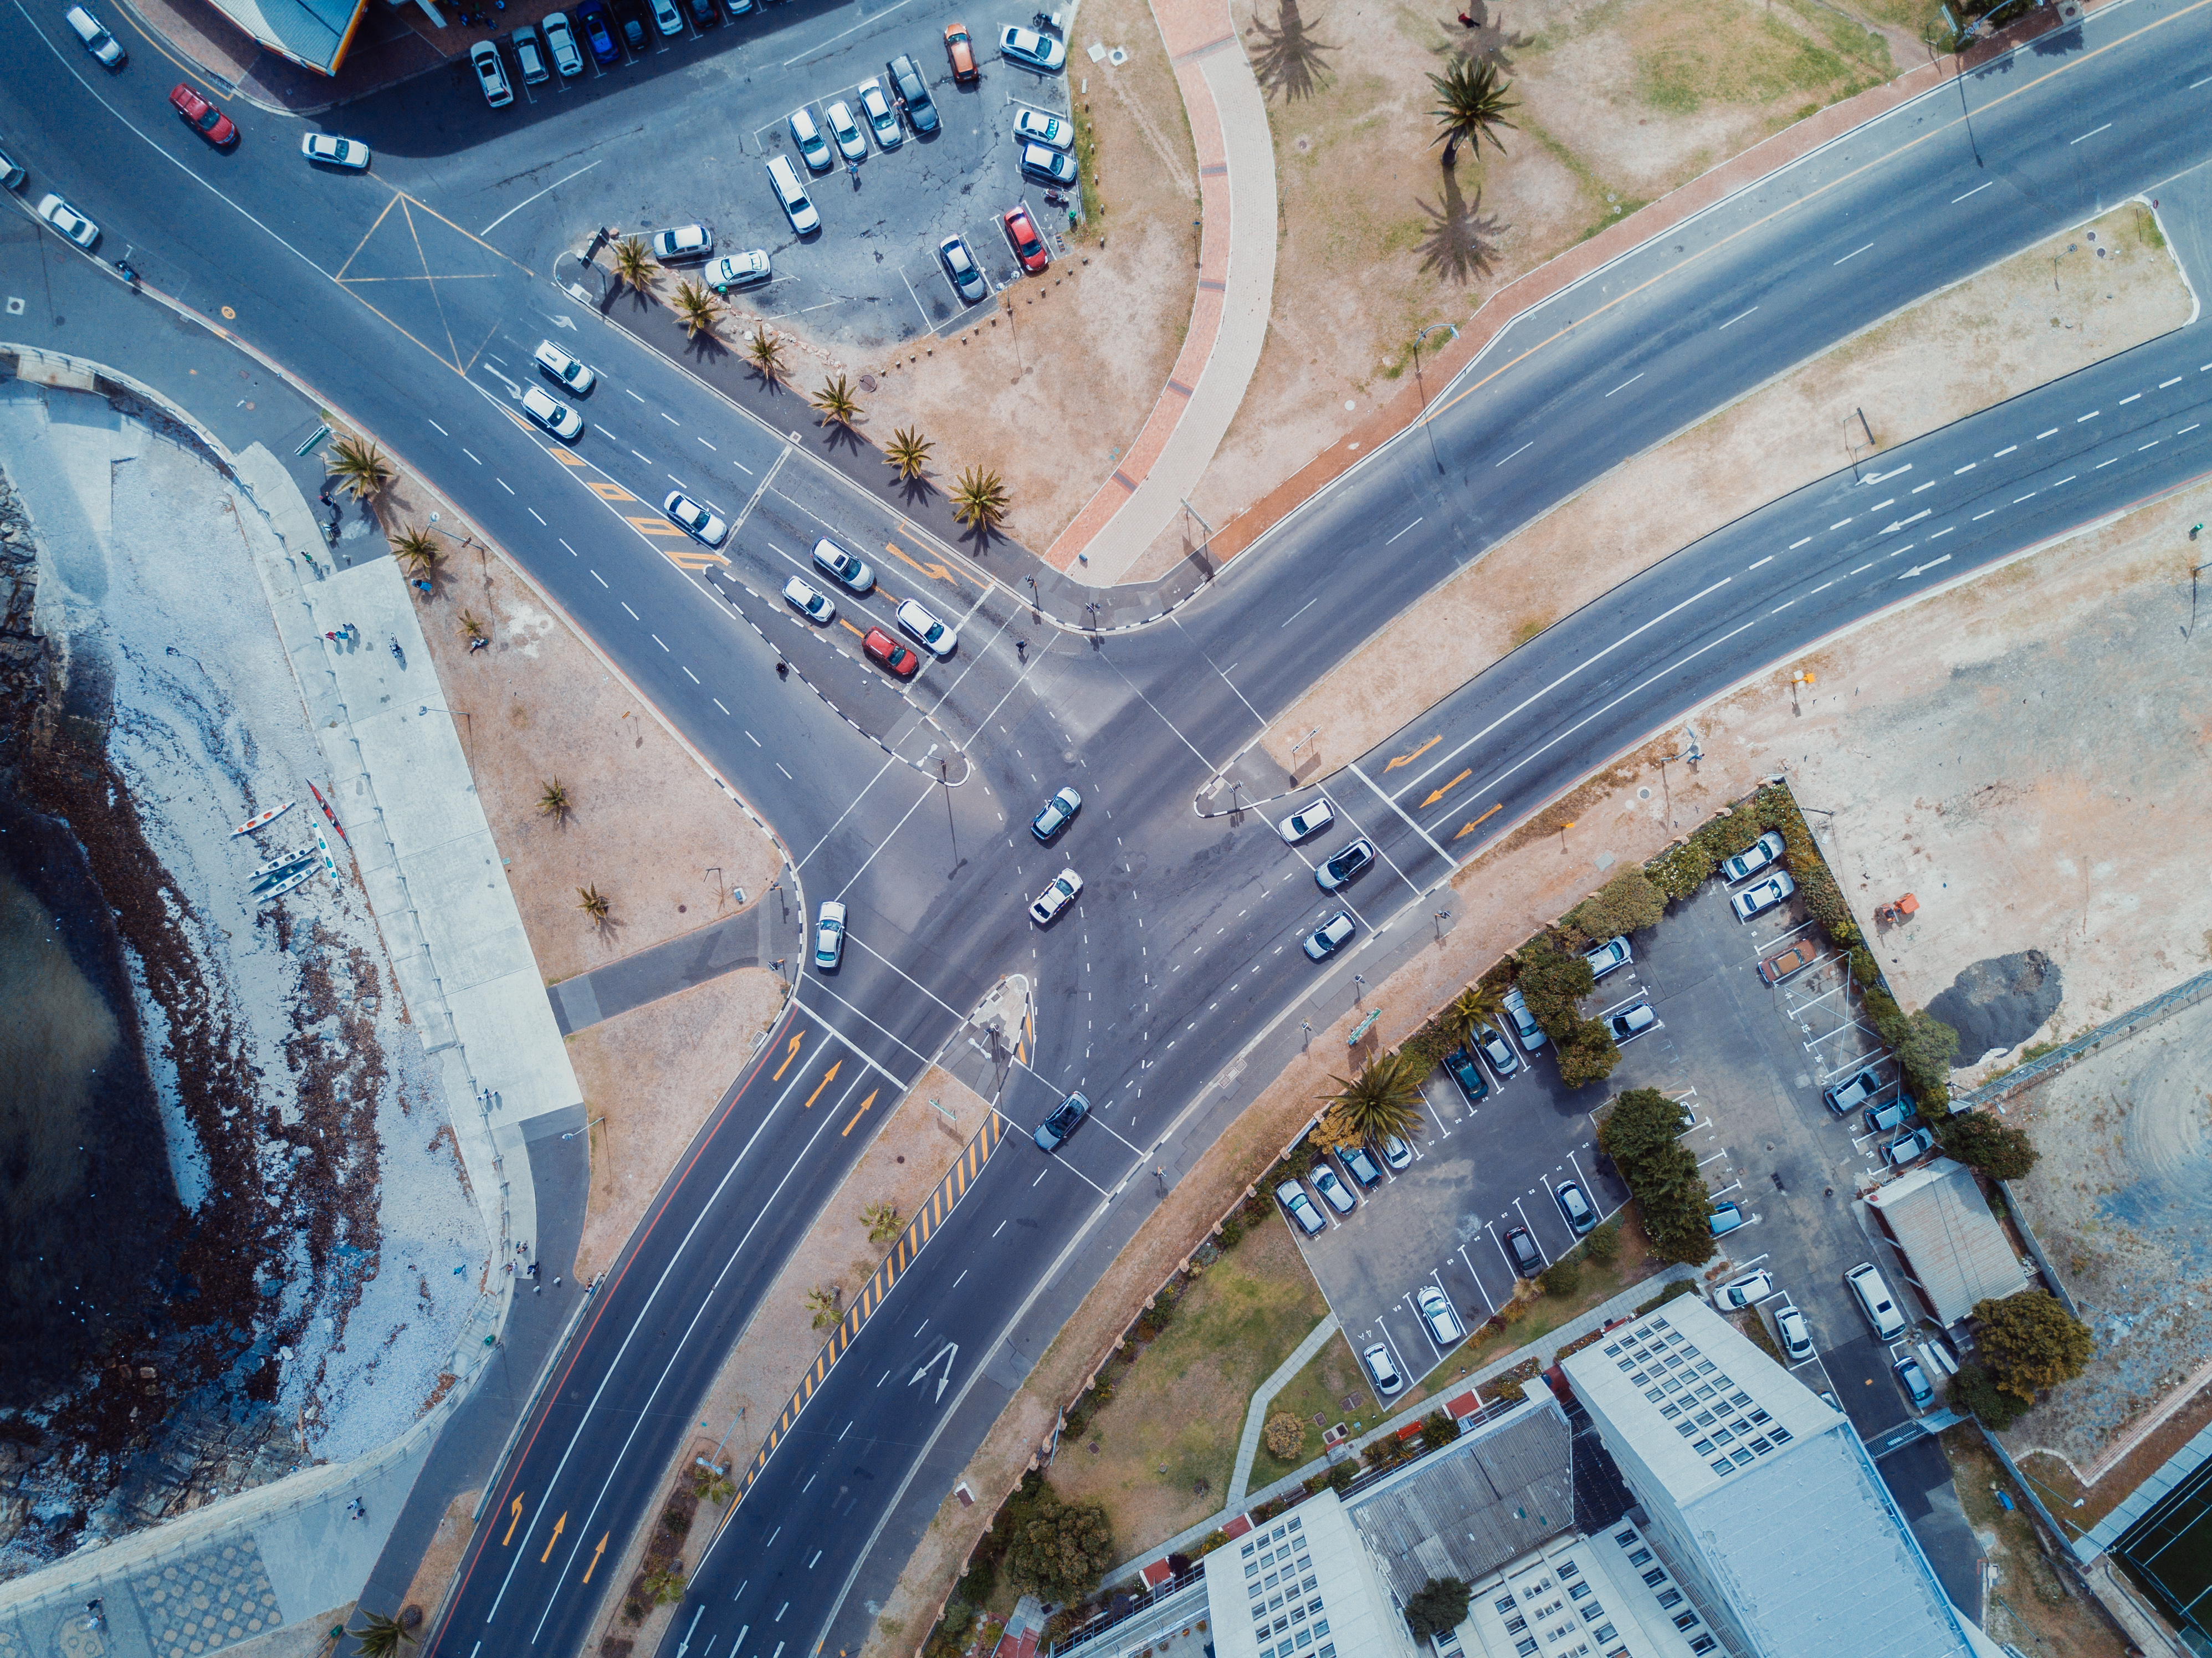
road, photography, highway, overpass, freeway, transport, curve, lane, aerial view, drone view, infrastructure, junction, bird's eye view, aerial photography, atmosphere of earth, metropolitan area